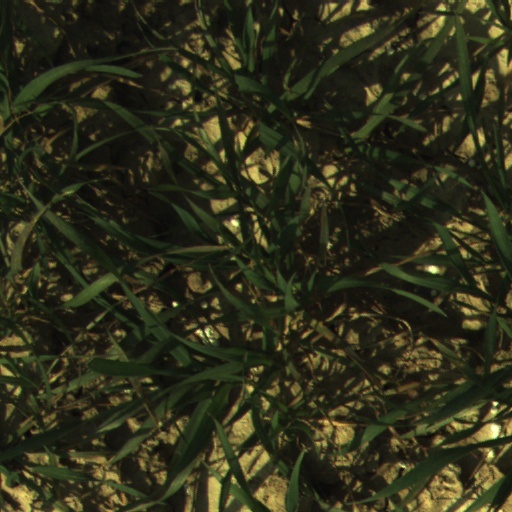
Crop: wheat